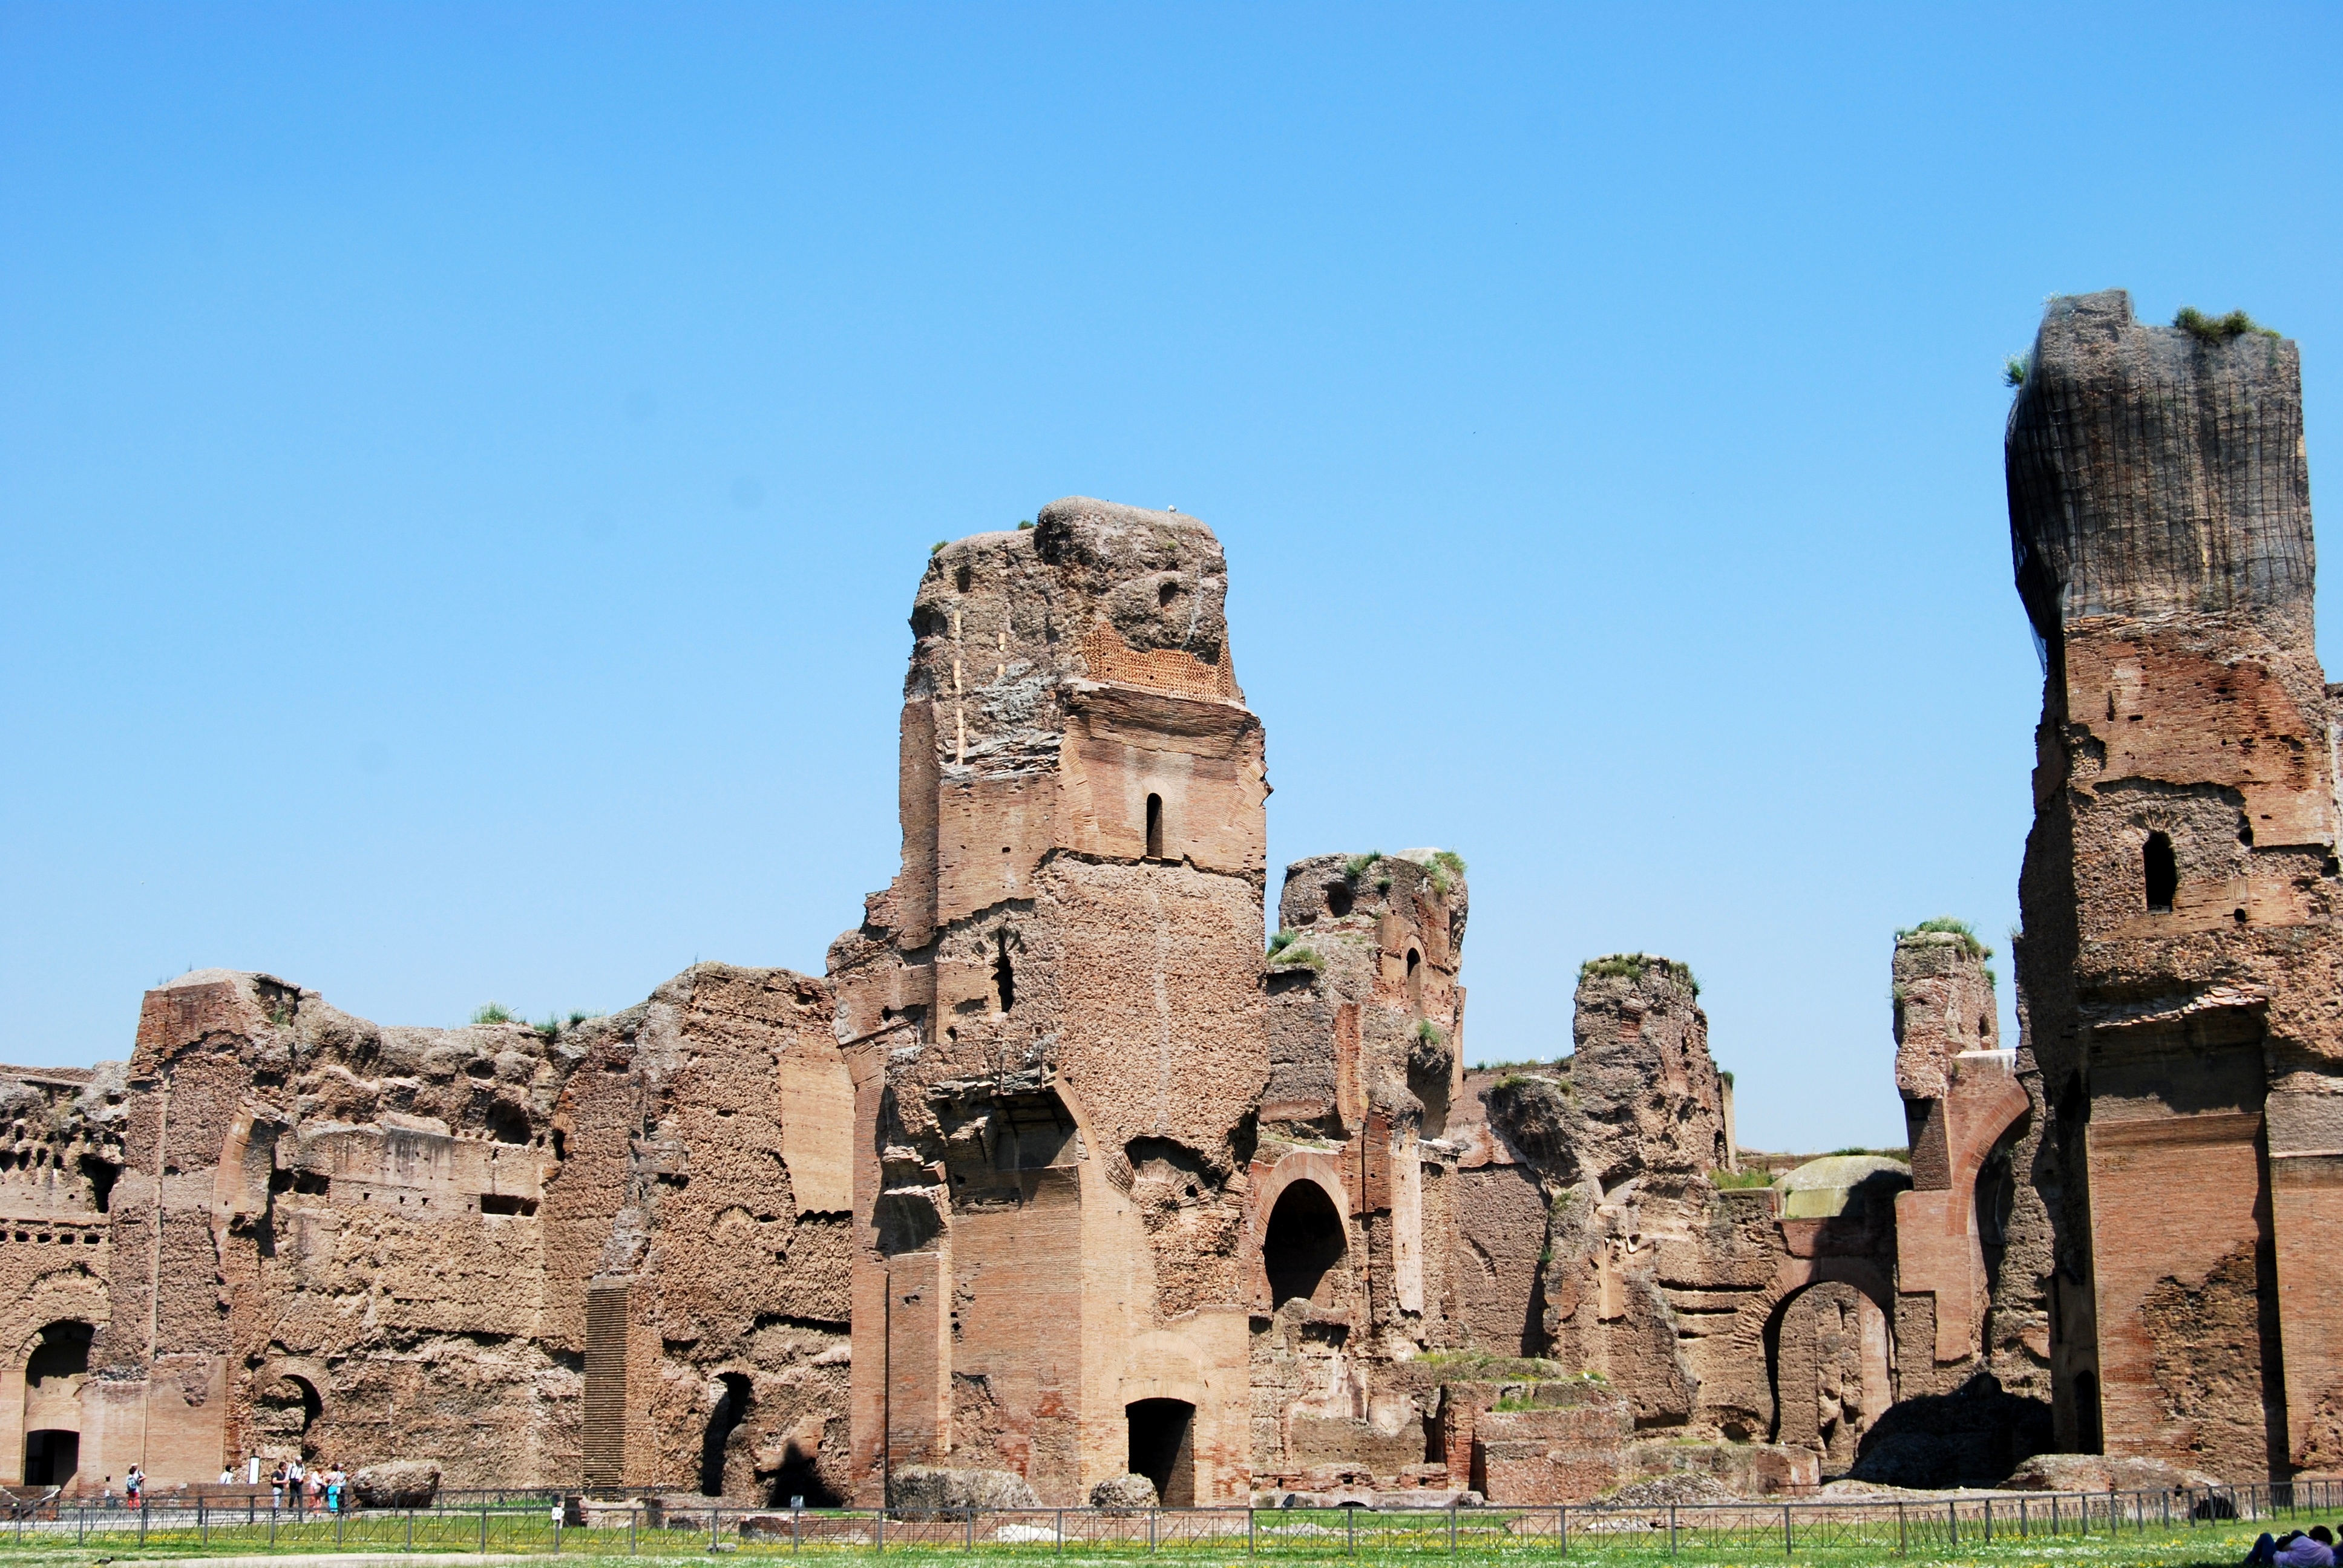
rock, building, construction, castle, italy, fortification, rome, temple, ruins, monastery, ancient rome, archaeological site, unesco world heritage site, historic site, ancient history, caracalla, ancient roman architecture, terme